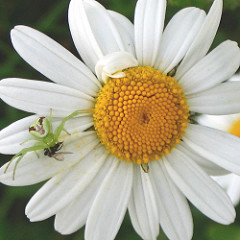
Flower: daisy